Byzantine army (Palaiologan era)

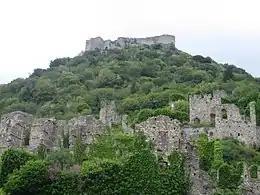
Ruined fortifications of Mystras, Laconia

In 1302 the center of military expenditure shifted back again towards mercenaries, notably the Catalan Company, but after their leader was murdered the company returned to Thrace and Greece where they overthrew the Crusader Duchy of Athens and seriously undermined Greek rule so that on both sides of the Bosporus the Empire suffered. Even so, mercenaries continued to be used after Andronicus II's reign. Ironically Andronicus' successor's policy of using many foreign fighters worsened Byzantium's fortunes in the same way that Andronicus had done so with their disbandment. The use of Serbs, Bulgarians and Turks of Aydın and of the Ottomans opened Byzantium up to more foreign incursions. The deployment of up to 20,000 Turkish soldiers from the Ottoman realm to assist her nominal Greek ally only eased future conquests of the area.